Gonzaga Bulldogs baseball

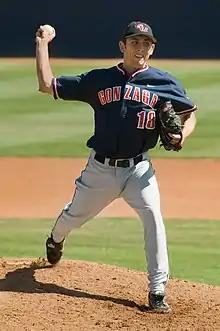
A Bulldogs pitcher (Mark Fields) during a game at George C. Page Stadium in 2008

In 2016, as a sophomore future major leaguer Eli Morgan was 10–3 with a 3.73 ERA in 16 starts, earning him a spot on the All-West Coast Conference (WCC) First Team. His 10 wins tied him for second-most in the WCC, and his 3 shutouts led the conference. In 2017, his junior season, Morgan compiled a 10–2 record with a 2.86 ERA in 14 starts, during which he struck out a conference-leading 138 batters (second-most in school history) in 100.2 innings (12.3 strikeouts/9 innings), and was once again named to the All-WCC First Team. His 10 wins again tied him for second-most in the WCC, and he tied for the conference lead with two shutouts. He was one of four pitchers in the country with more than one 15-strikeout games. He was also named Perfect Game/Rawlings First Team All-American, "Collegiate Baseball" Second Team All-American, three-time National Player of the Week, and five-time Rawlings WCC Pitcher of the Week.